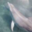
Label: dolphin